IPodLinux

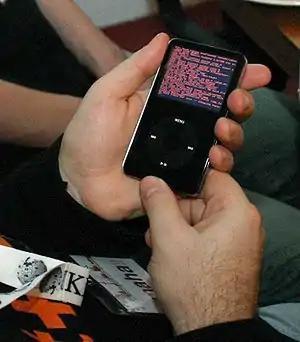
An iPod booting iPodLinux

formatted iPod), and the Podzilla GUI (and its modules). Apple's proprietary iPod OS in contrast uses an invisible boot loader and is based on an ARM processor kernel originally written by Pixo, and the iPod Miller Columns browser program, a GUI written by Apple and Pixo using the Pixo application framework, and other firmware and component drivers written from manufacturer's reference code to support the standard behavior Apple wanted the iPod to have.